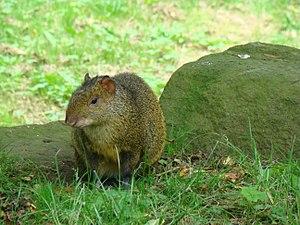
Un agouti (Dasyprocta azarae) au Zoo d'Edimbourg
L'Agouti d'Azara est une espèce de rongeurs de la famille des Dasyproctidae. C'est une espèce menacée de mammifère terrestre frugivore, vivant en Amérique du Sud.